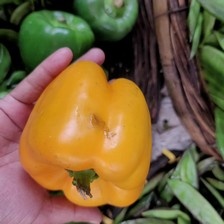
Label: capsicum